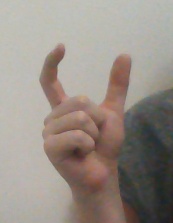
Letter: nun